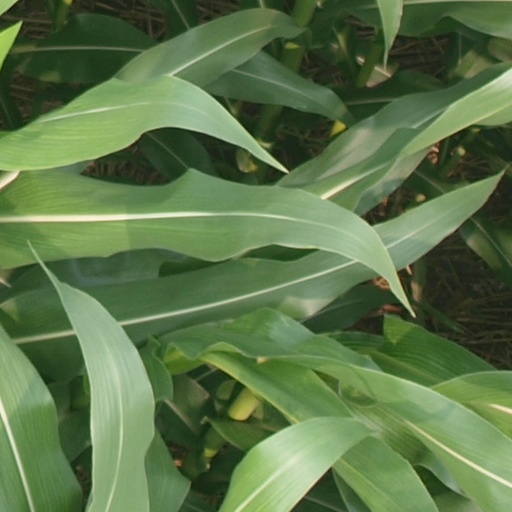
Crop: maize; corn